Norka Rouskaya

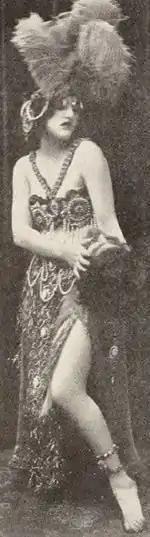
Rouskaya performing in costume.

In 1918 she cancelled a tour to dance in Cuba and South America and went to New York to pursue a career in film. Later that year she made her film debut as a dancer in the film "Santa". She played herself in a dancing role in the 1927 French silent film "Palaces".